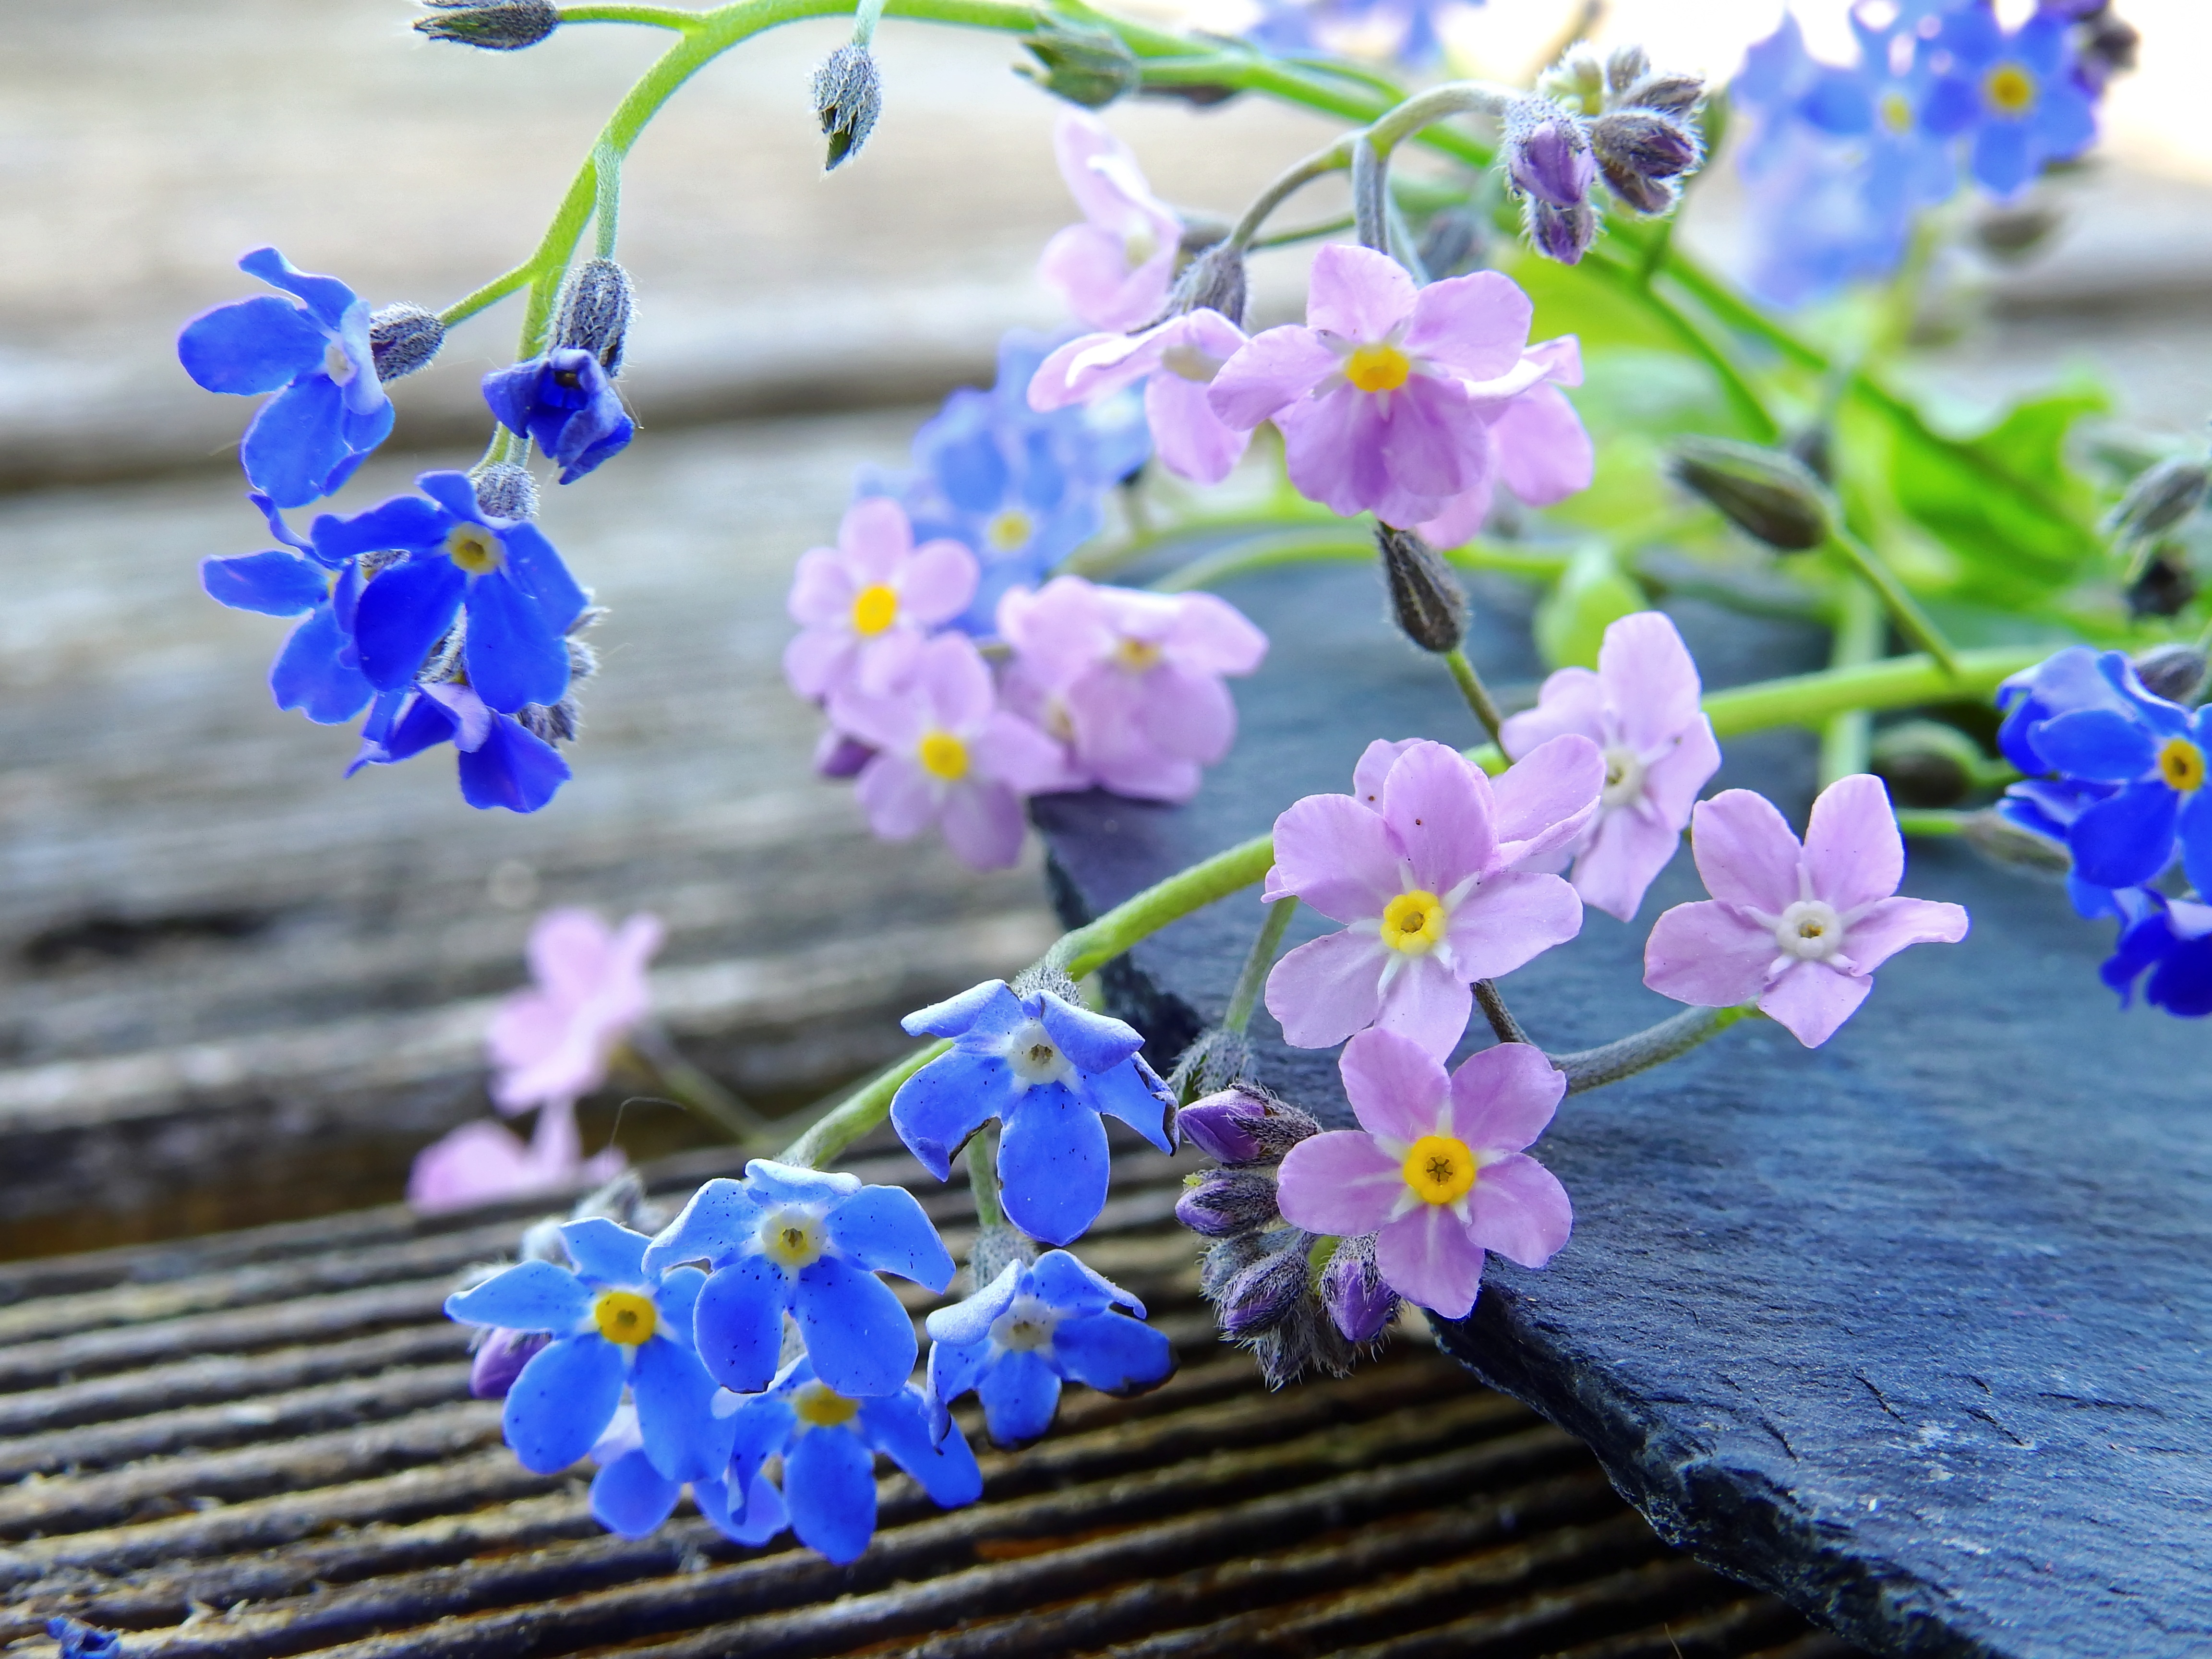
blossom, plant, flower, petal, bloom, blue, pink, flora, wildflower, flowers, pointed flower, forget me not, background, viola, flowering plant, borage family, land plant, violet family